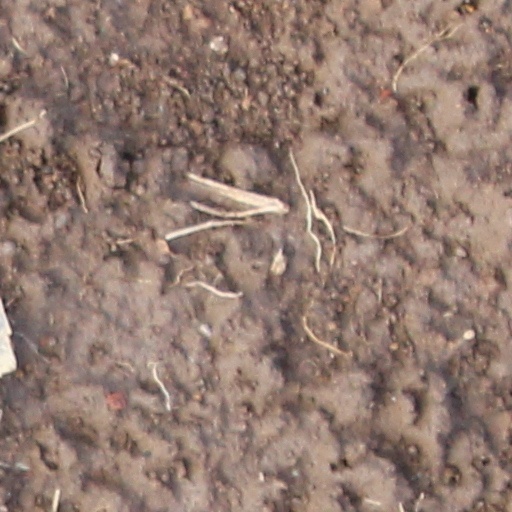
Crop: wheat